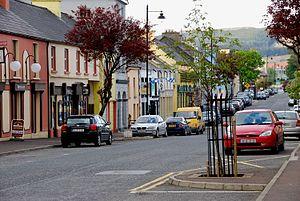
Glenties est un village dans le comté de Donegal, en Irlande.